Egbert Hambley

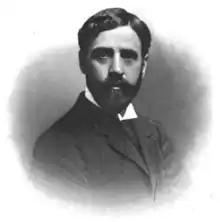

Egbert Barry Cornwall Hambley (2 May 1862 – 13 August 1906) was a British-born mining engineer and power company executive, who worked for much of his career in North Carolina.